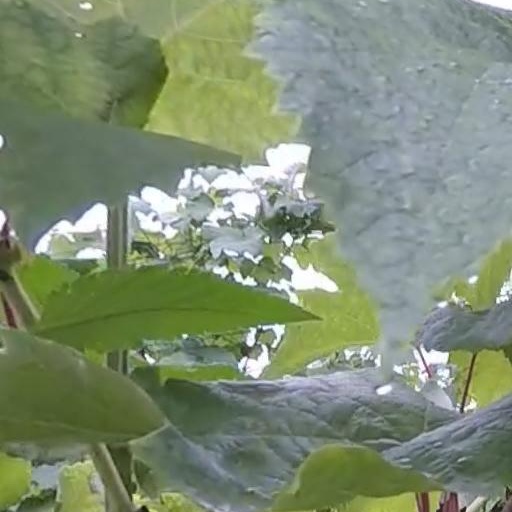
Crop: grape